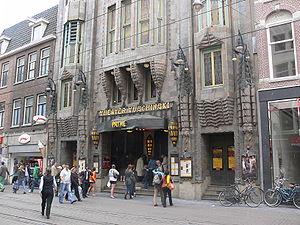
Franka est une série de bande dessinée d'aventure néerlandaise créée par l'auteur Henk Kuijpers pour le magazine néerlandais Pep en 1974, avant qu'elle ne soit éditée en albums par Oberon en 1978.